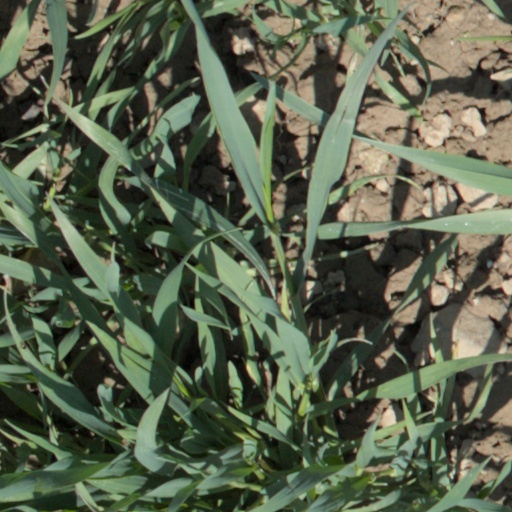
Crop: wheat